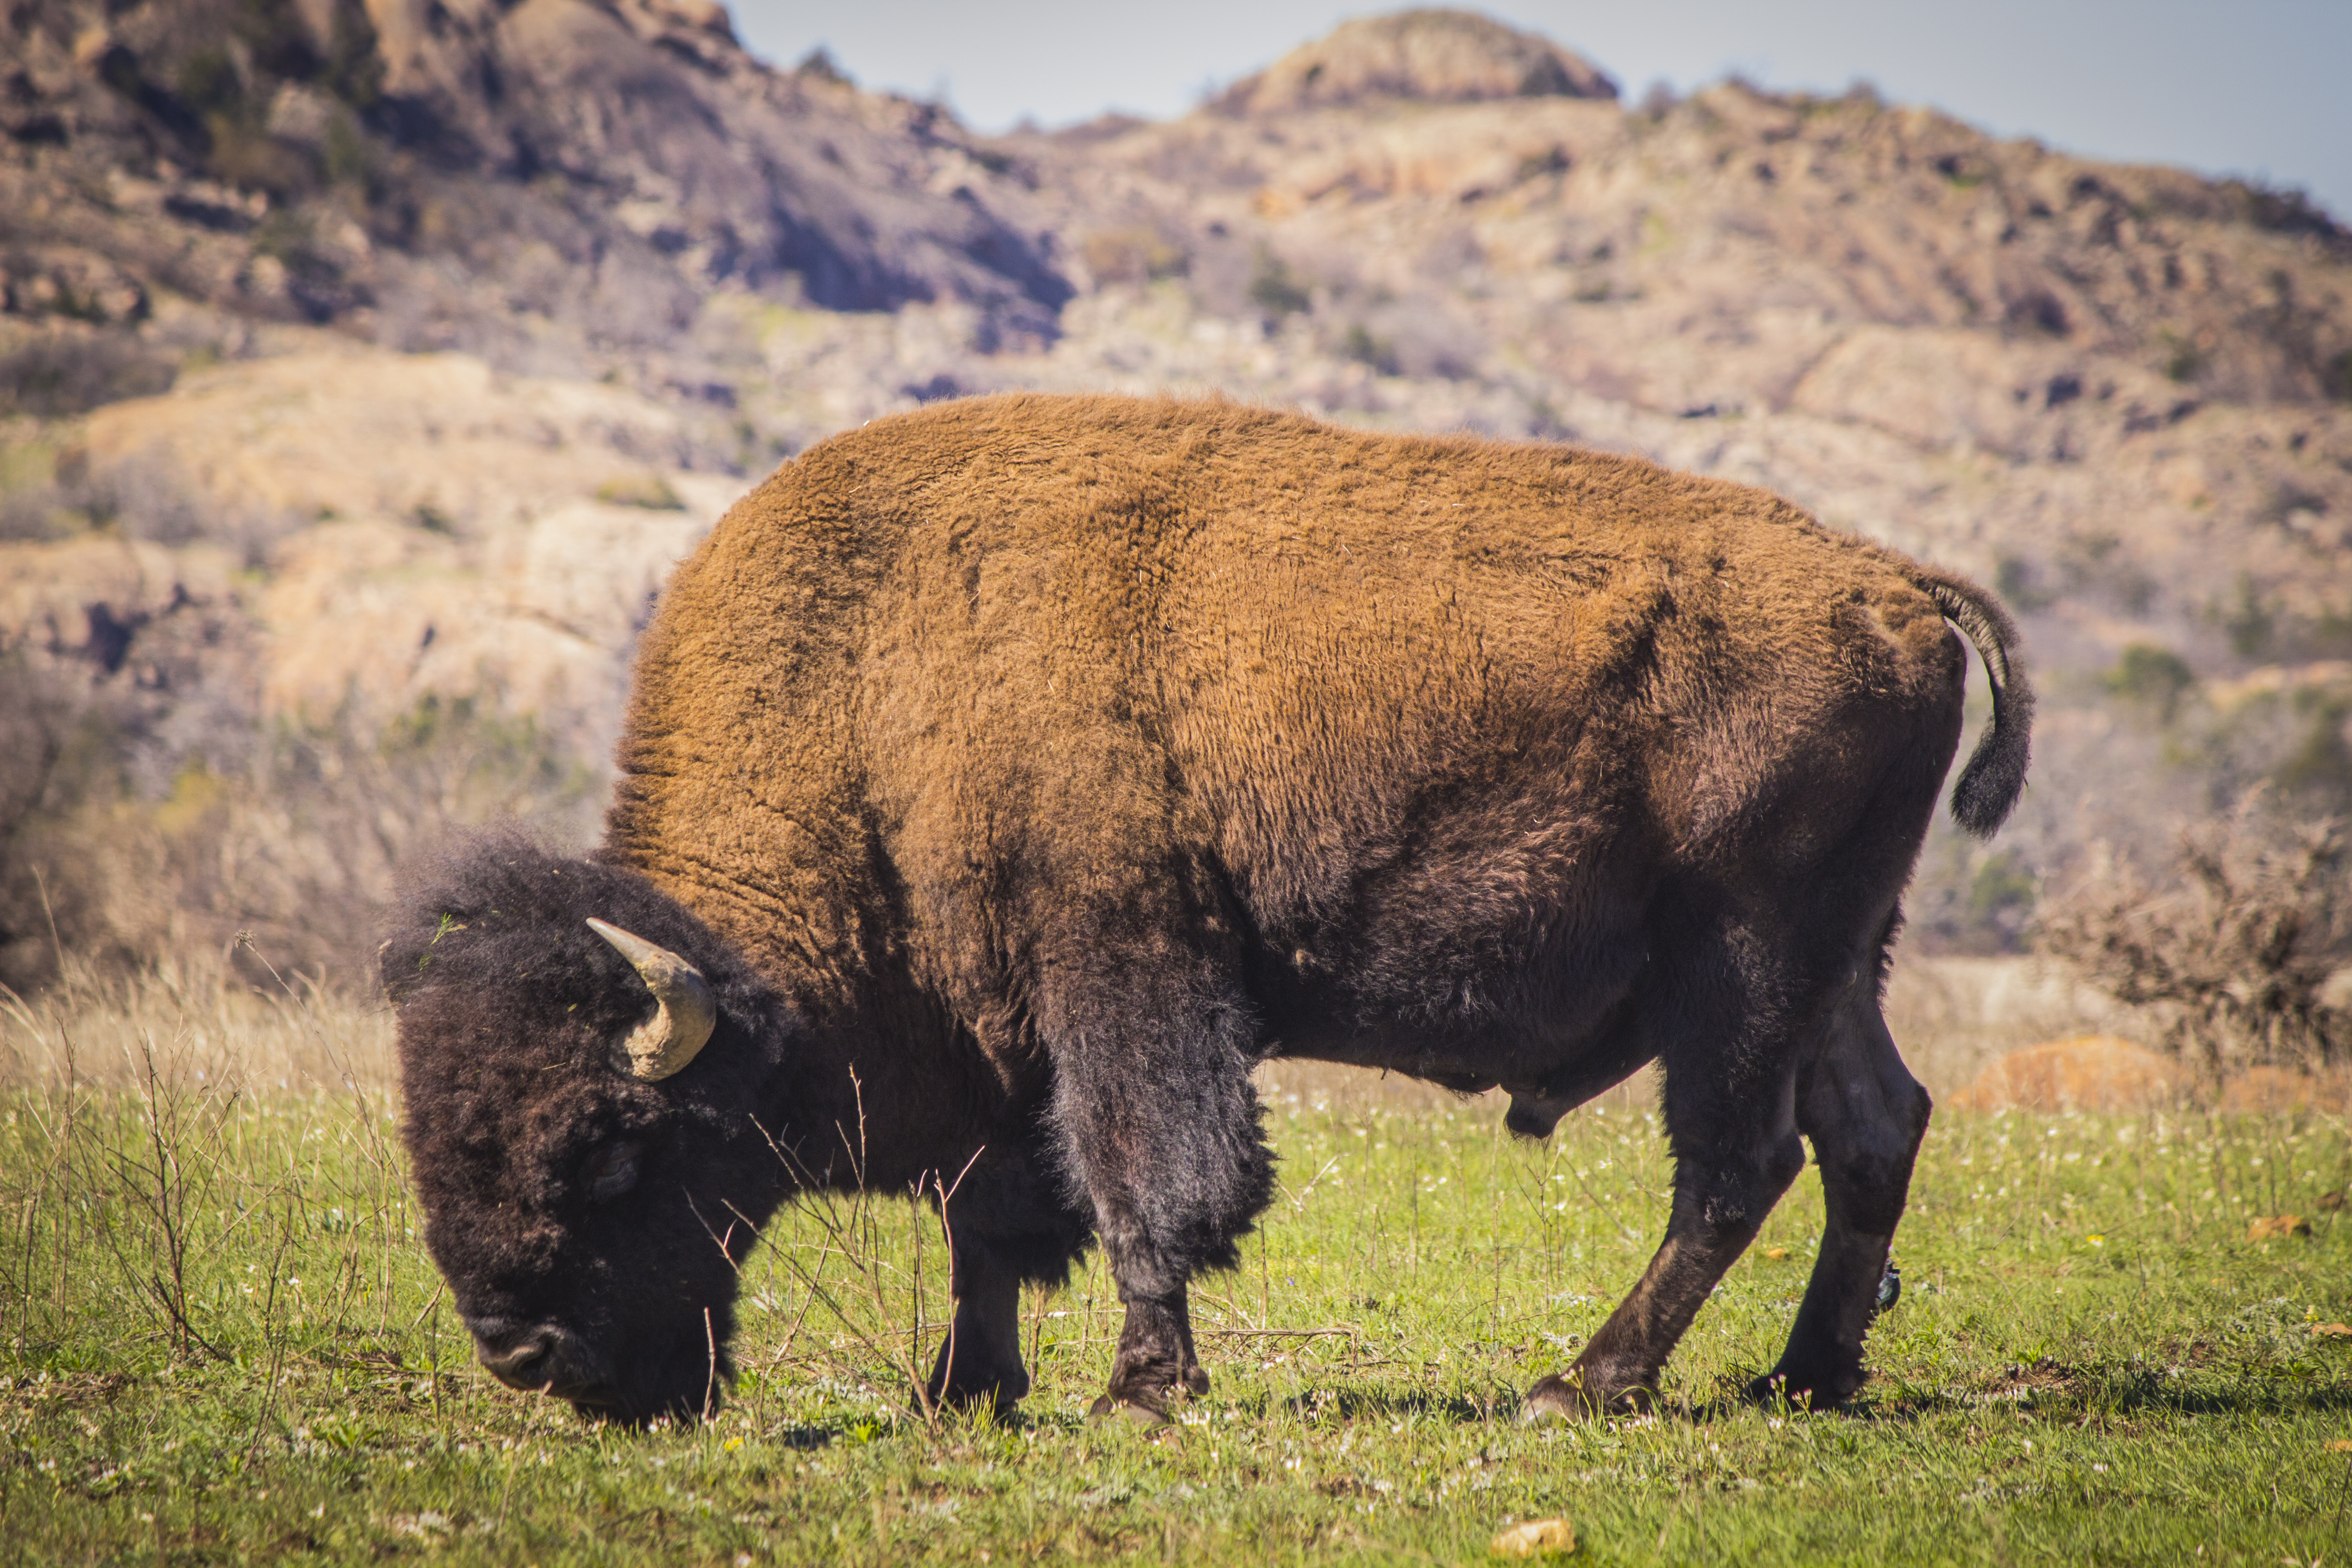
prairie, wildlife, herd, pasture, grazing, sheep, canon, mammal, fauna, mountains, grassland, mount, vertebrate, sheeps, scott, t3i, 600d, refugee, bison, wichita, 55250mm, oklahoma, cattle like mammal, cow goat family